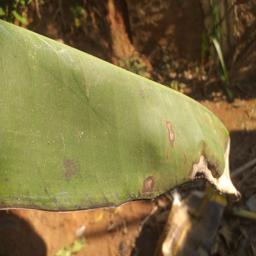
Label: MALBHOG LEAF